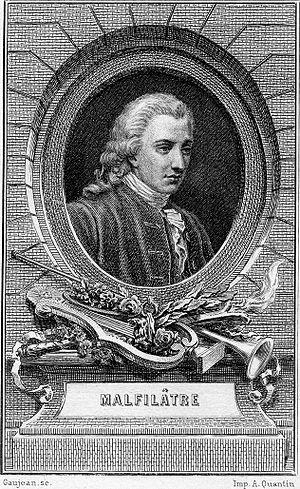
Jacques-Charles-Louis Clinchamps de Malfilâtre, né à Caen le 8 octobre 1732 et mort à Paris le 6 mars 1767, est un poète français. On le compte souvent parmi les « poètes maudits », comme son quasi contemporain, Nicolas Gilbert.